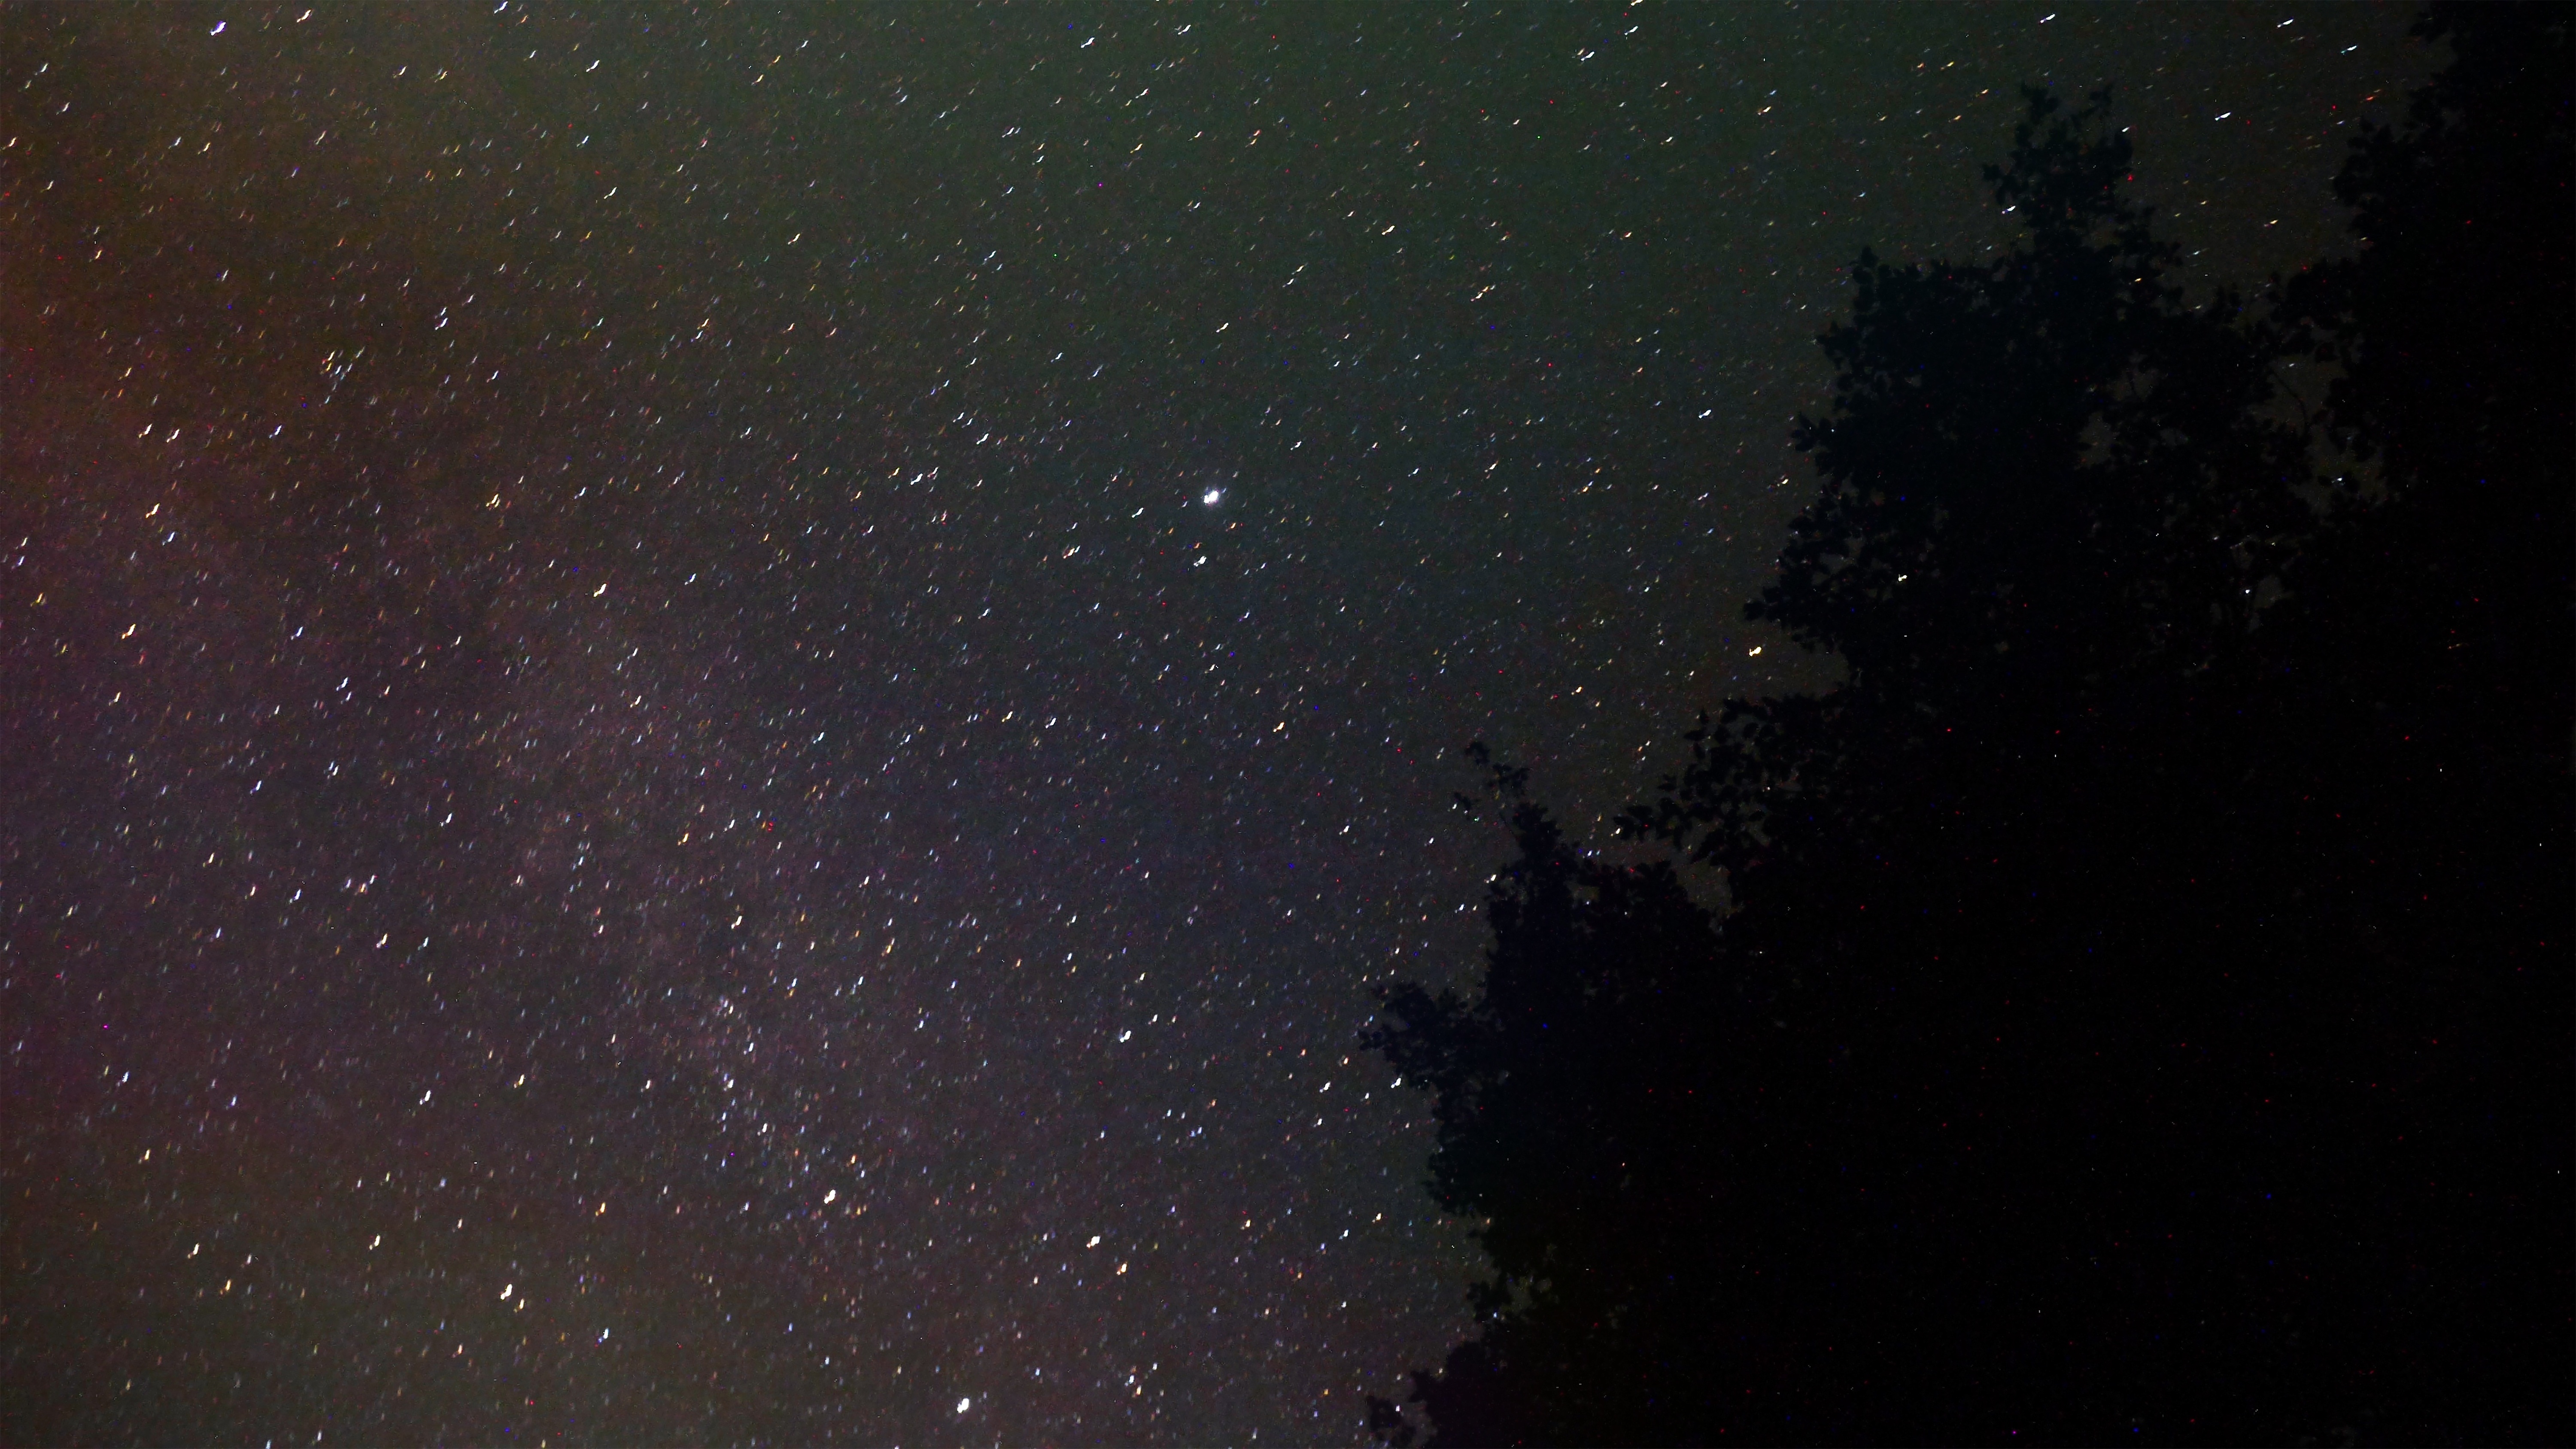
nature, silhouette, sky, night, star, atmosphere, dark, evening, space, darkness, galaxy, nebula, outer space, trees, astronomy, stars, midnight, astronomical object